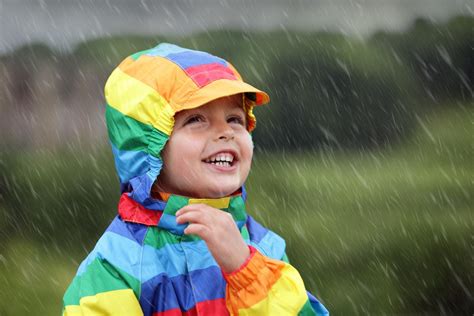
Weather: rain or strom